Paris by Night 66

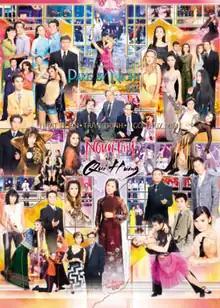

Paris By Night 66 - Người Tình Và Quê Hương (lit Paris by Night 66 - Lovers and Homeland) is a music variety show performance produced by Thúy Nga Productions for its Paris By Night series. It was filmed in Paris, France, and was hosted by Nguyễn Ngọc Ngạn and Nguyễn Cao Kỳ Duyên. The items focused on the works of composers Trần Trịnh, Ngô Thụy Miên, and Nhật Ngân.